Doll Graveyard

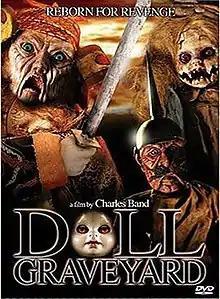

Doll Graveyard is a 2005 horror film released by Full Moon Features and directed by Charles Band. It involves four haunted dolls that are possessed by the spirit of a young girl and come to life with murderous intentions.